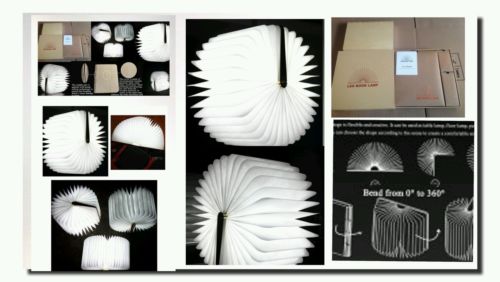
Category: lamp